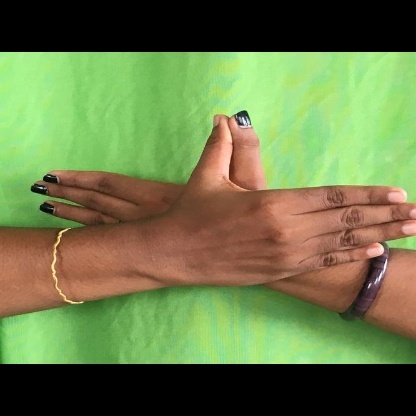
Mudra: Garuda